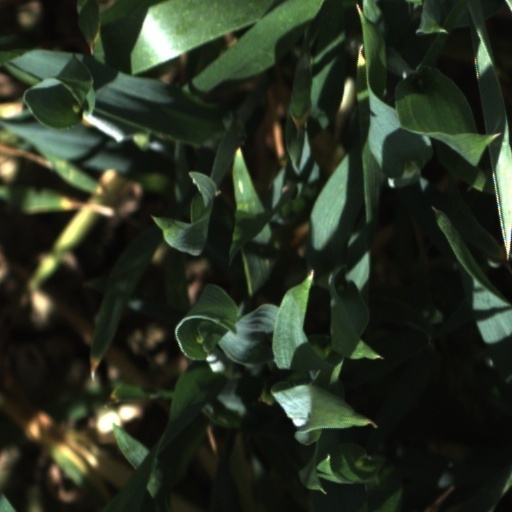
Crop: wheat